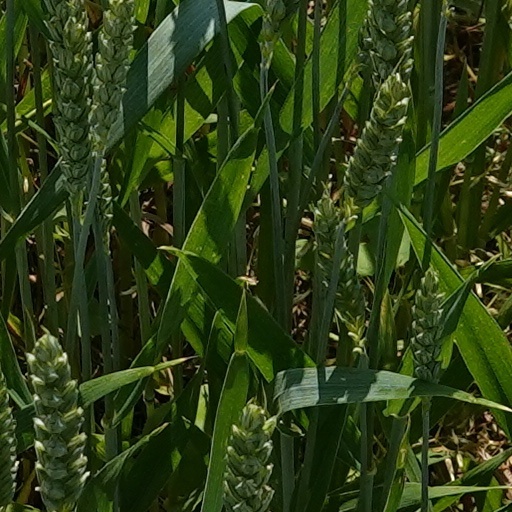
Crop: wheat